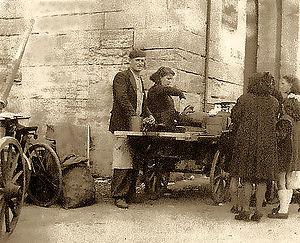
Marchand de marrons chauds à la Porte Saint-Michel lors de la Foire Saint-André d'Avignon en 1936